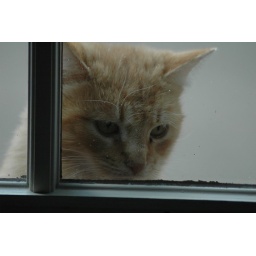
HEY! I'm ready to come in now! Orange cat looking in back door